Amanda Svensson

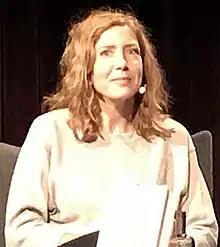
Amanda Svensson in 2019

Amanda Sofia Svensson (born 5 June 1987) is a Swedish author of novels. Her fourth novel, "A System so Magnificent it is Blinding", was translated into English.